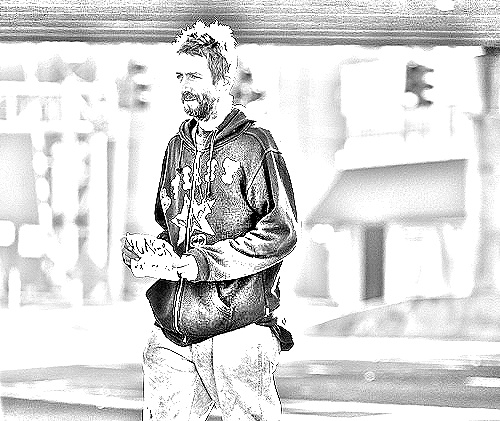
Portrait style: Sketch Portrait